Vince Cable

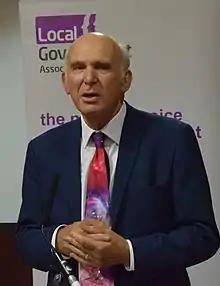
Cable addressing a Liberal Democrat fringe meeting in 2018

After the interim report on banking by John Vickers was published in April 2011, Cable said: "I was very impressed with the quality of the analysis. It does address head on the issue of banks that are too big to fail, the dependency on the government guarantee. It makes the case for separation," he added.